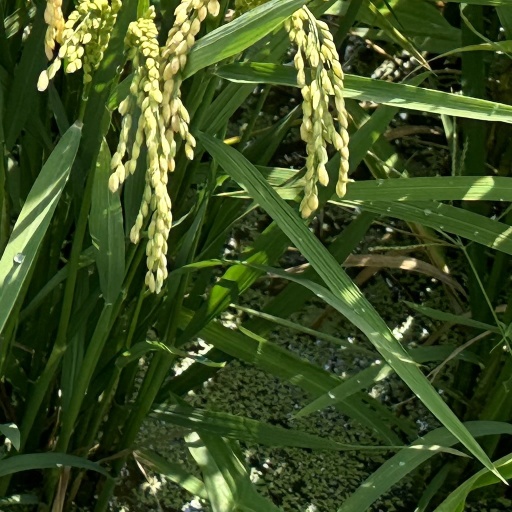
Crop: rice